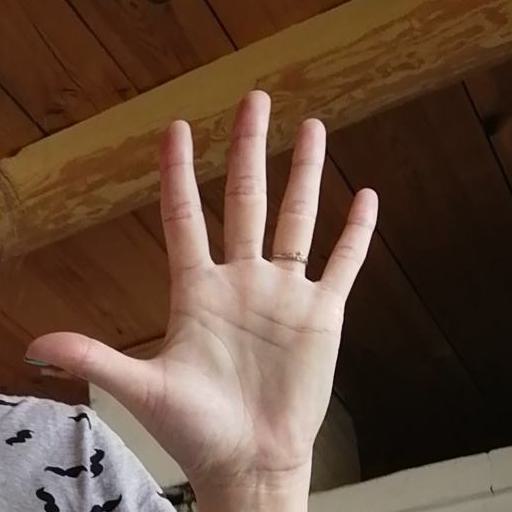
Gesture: palm